Taylour Paige

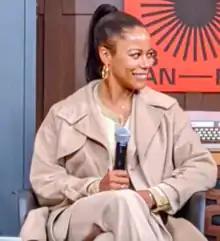
Paige at the 2020 Sundance Film Festival

Taylour Paige-Angulo (née Paige; born October 5, 1990) is an American actress. She received recognition for starring in the VH1 sports drama series "Hit the Floor" (2013–2016) and the comedy drama film "Jean of the Joneses" (2016). Her breakthrough role was the titular lead in the black comedy crime film "Zola" (2020), winning the Independent Spirit Award for Best Female Lead. She then starred in the drama film "Ma Rainey's Black Bottom" (2020) and the comedy drama film "" (2024).